History of Stade Rennais FC

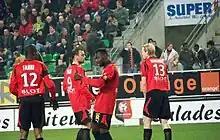
Rod Fanni, Mickaël Pagis, Jirès Kembo-Ekoko, and Petter Hansson during the match against FC Lorient on 28 February 2008

In 2007–08, Rennes again qualified for the Intertoto Cup by finishing 6th. After having done a huge recruitment (Jérôme Leroy, Sylvain Wiltord, Mickael Pagis, Rod Fanni), Rennes was considered as a challenger for this 2007–08 season. A strong start to the season had them in 3rd place in November, but a string of nine defeats saw them plummet down the table. The team reacted, however, and finished the season in 6th. As a consequence of those losses, Pierre Dréossi, the coach, vacated his coaching position, and Guy Lacombe was hired as coach. Dréossi remains in the staff as a general manager.